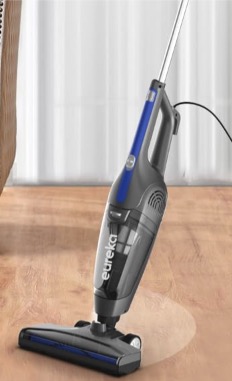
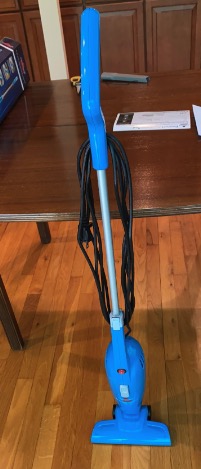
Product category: items_vacuum
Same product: no